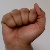
The image shows a hand gesture representing the letter 'A' in Indian Sign Language.